History of Darul Uloom Deoband

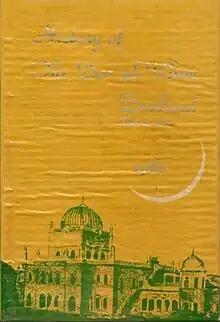
English cover

History of Darul Uloom Deoband (also known by its Urdu name Tareekh e Darul Uloom Deoband) is a two-volume historical work written by Syed Mehboob Rizwi in 1976. It is generally regarded as the first and authoritative reference on the subject. This work traces the hundred-year history and role of Darul Uloom Deoband, upholding a legacy of continuous publication. The first volume chronologically recounts events from the establishment of Darul Uloom Deoband up to 1976. Simultaneously, the second volume discusses the personalities and the institutional framework defining Darul Uloom Deoband. The English translation of the first volume predates the Centenary Celebration of Darul Uloom Deoband, while the translation of the second volume was published post-celebration, and the Arabic translation consistently appears in the periodical "Al-Daie".